Air Traffic

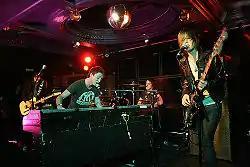
Air Traffic at the Luminaire in London in 2007

Air Traffic are an English alternative rock band from Bournemouth signed to EMI Records. Formed in 2003, the band consists of Chris Wall (piano, lead vocals), David Ryan Jordan (Drums), Tom Pritchard (guitar) and Jim Maddock (bass guitar).